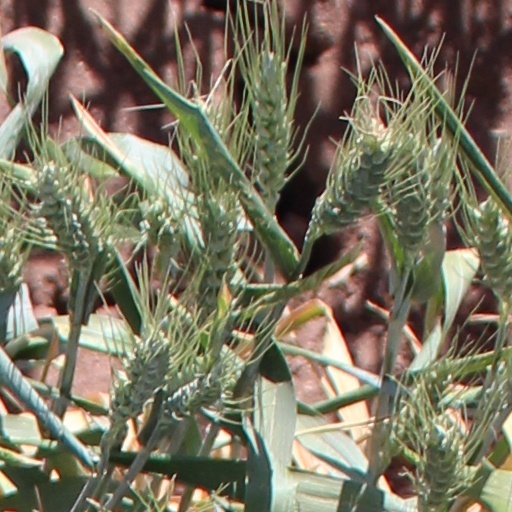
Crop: wheat